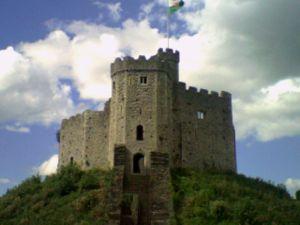
Robert de Gloucester, 1ᵉʳ comte de Gloucester, fut pendant la guerre civile pour la couronne d'Angleterre le commandant en chef du parti de sa demi-sœur Mathilde l'Emperesse et donc, l'opposant au roi en place, Étienne d'Angleterre.